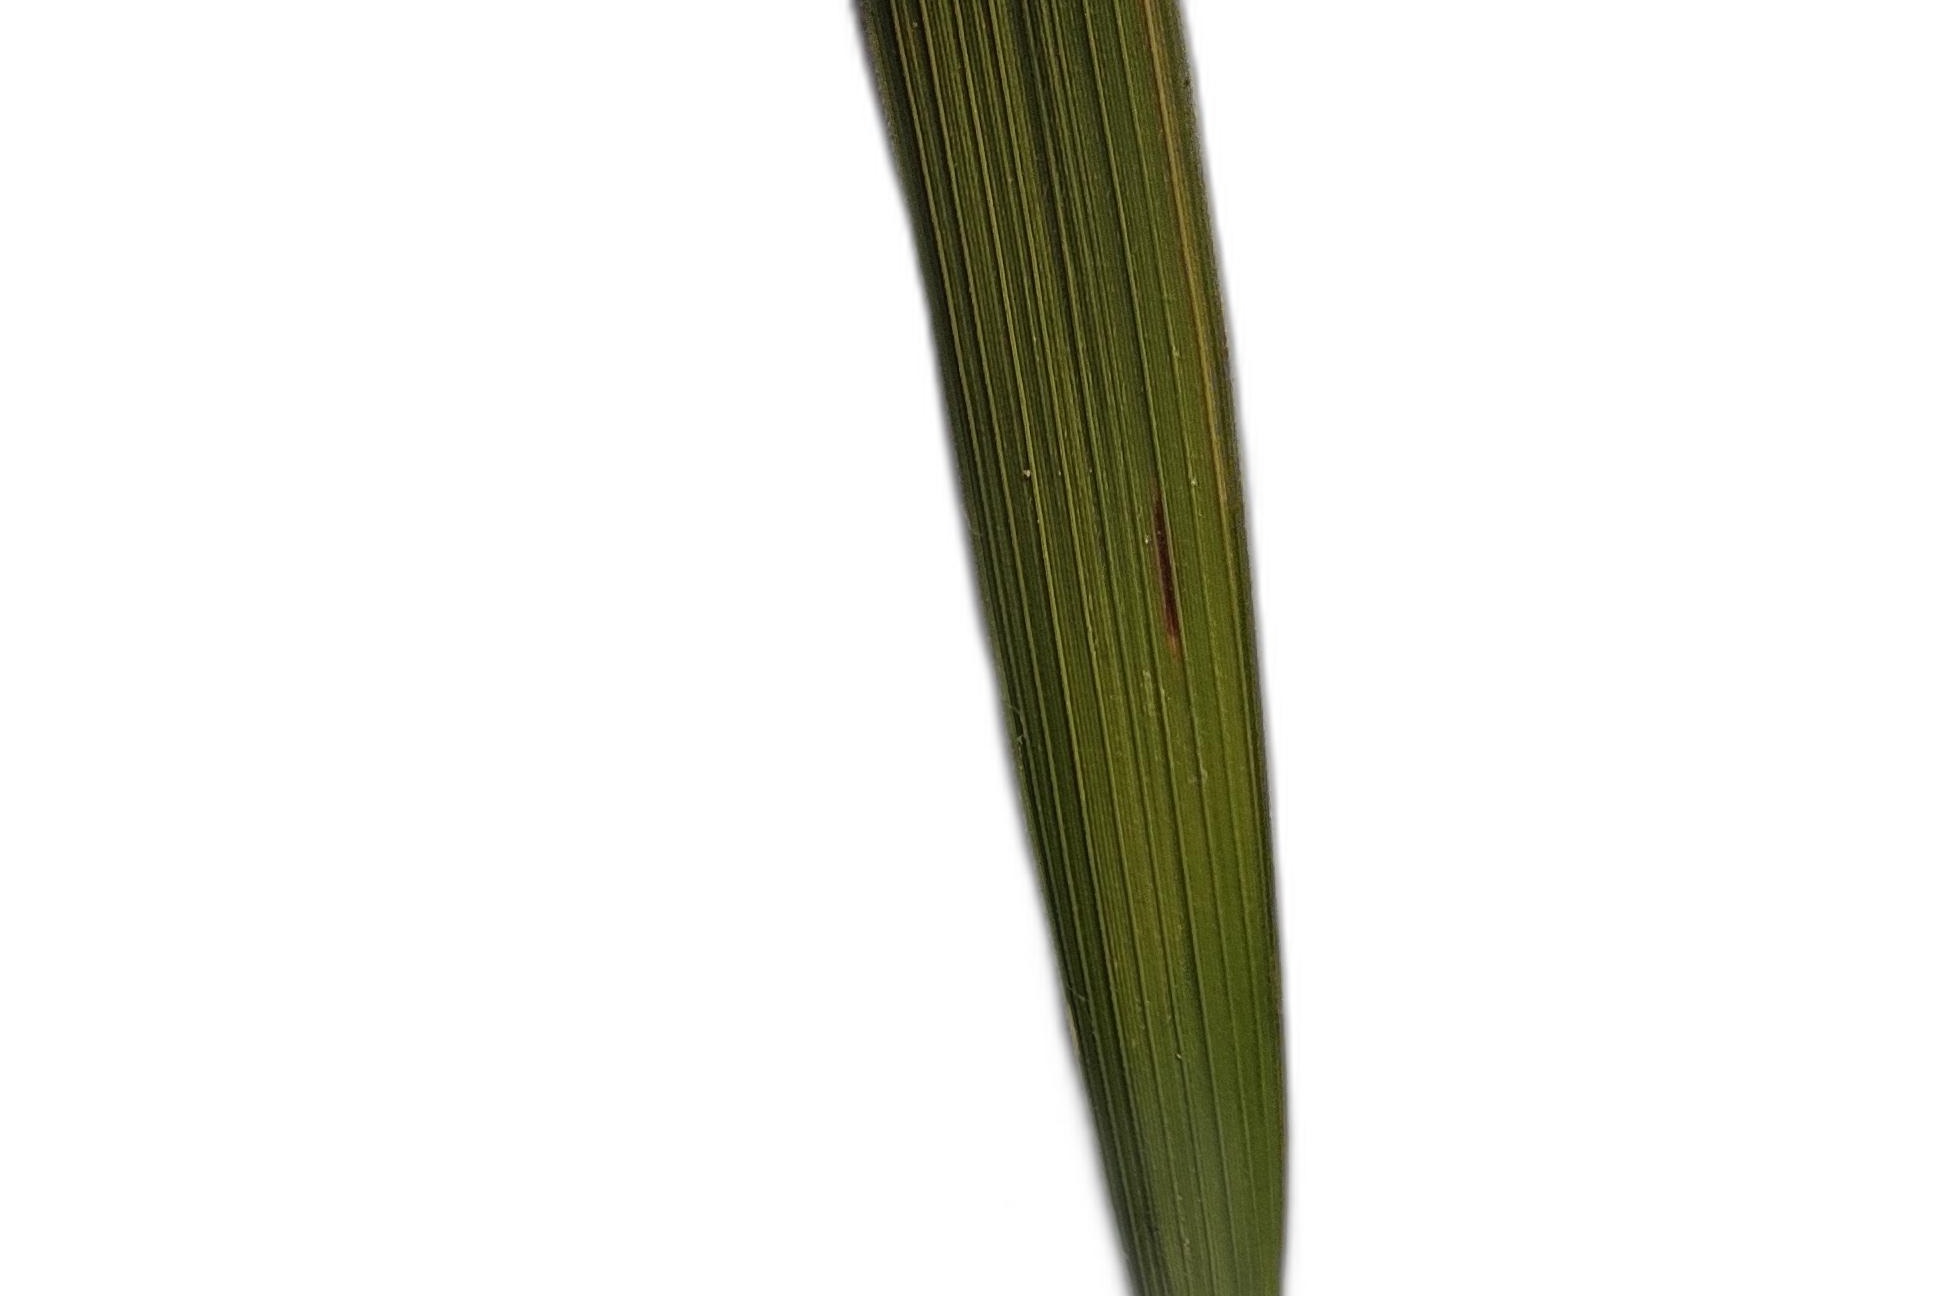
Label: Rice Blast